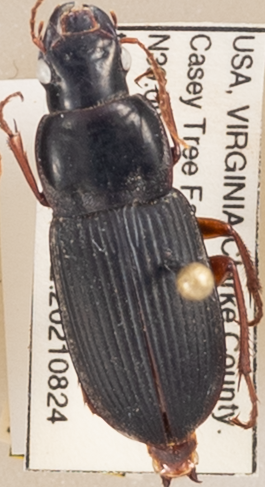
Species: Harpalus pensylvanicus
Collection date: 2021-08-24
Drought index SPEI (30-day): -0.348
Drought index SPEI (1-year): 0.114
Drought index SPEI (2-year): -0.17